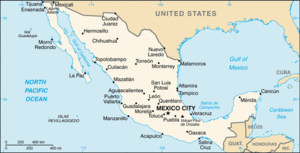
Voici une liste de points extrêmes du Mexique.